Javier Godino

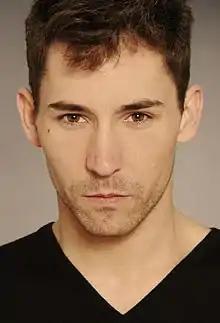
Godino in 2011

Godino began his studies at Juan Carlos Corazza's School of Interpretation. He is a Spanish actor, having worked in both Spanish and international cinematic productions, as well as musicals, theatre and television.